Military Police (Brazil)

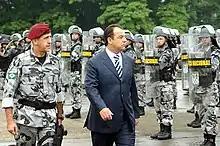
FNSP in Rio de Janeiro - 2007.

In situations of serious disturbance of public order or natural disasters that exceeds the capacity of the states police and firefighters, their governors can request assistance from the Federal Government.